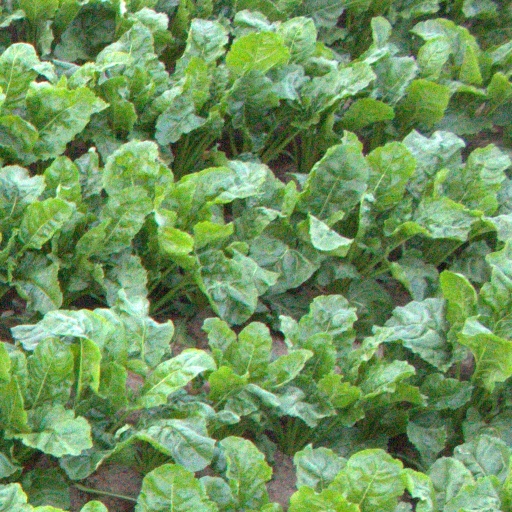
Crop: sugar beet